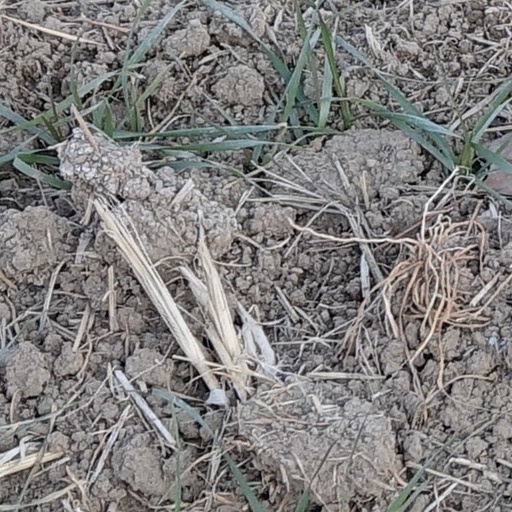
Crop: wheat